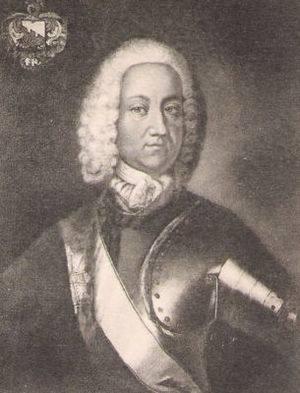
Henrik Bielke Kaas
Henrik Bielke Kaas var en dansk officer og godsejer.